Bullengraben

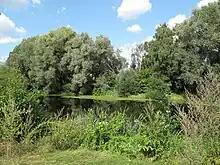
Biotope-protected meadow pool

The information on soils, flora, and fauna is based on studies carried out in 1988/1989 on behalf of the Senate Department for Urban Development and Environmental Protection in parts of the "Grabenniederung" and in the biotopes as part of various protection, maintenance, and development concepts.